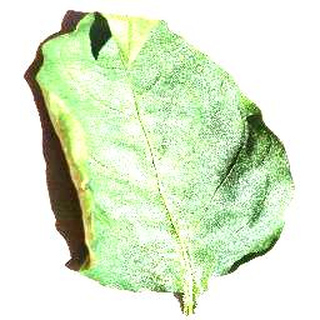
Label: healthy_bell_pepper